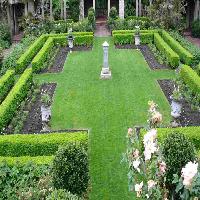
Weather: cloudy or overcast